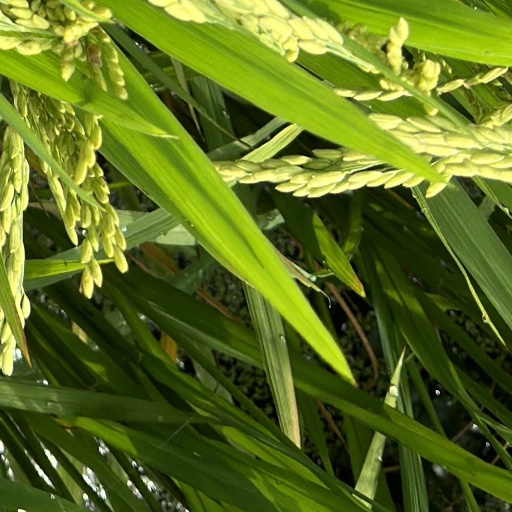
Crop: rice